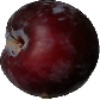
Label: Plum 1